History of the steel industry (1850–1970)

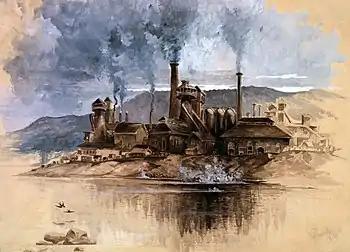
Bethlehem steel works in Bethlehem, Pennsylvania, 1881

Andrew Carnegie, a Scottish immigrant, advanced the cheap and efficient mass production of steel rails for railroad lines, by adopting the Bessemer process. After an early career in railroads, Carnegie foresaw the potential for steel to amass vast profits. He asked his cousin, George Lauder to join him in America from Scotland. Lauder was a leading mechanical engineer who had studied under Lord Kelvin. Lauder devised several new systems for the Carnegie Steel Company including the process for washing and coking dross from coal mines, which resulted in a significant increase in scale, profits, and enterprise value.